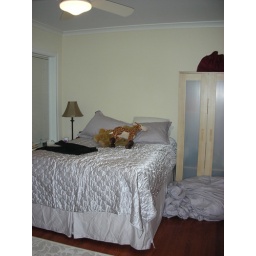
standing in bedroom door